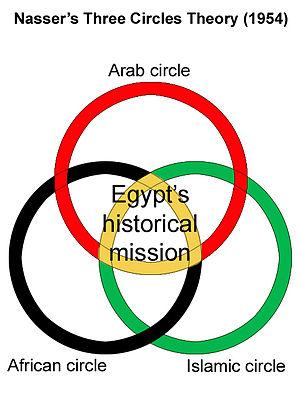
Le nassérisme est une idéologie politique arabe fondée sur la pensée du président égyptien Gamal Abdel Nasser.